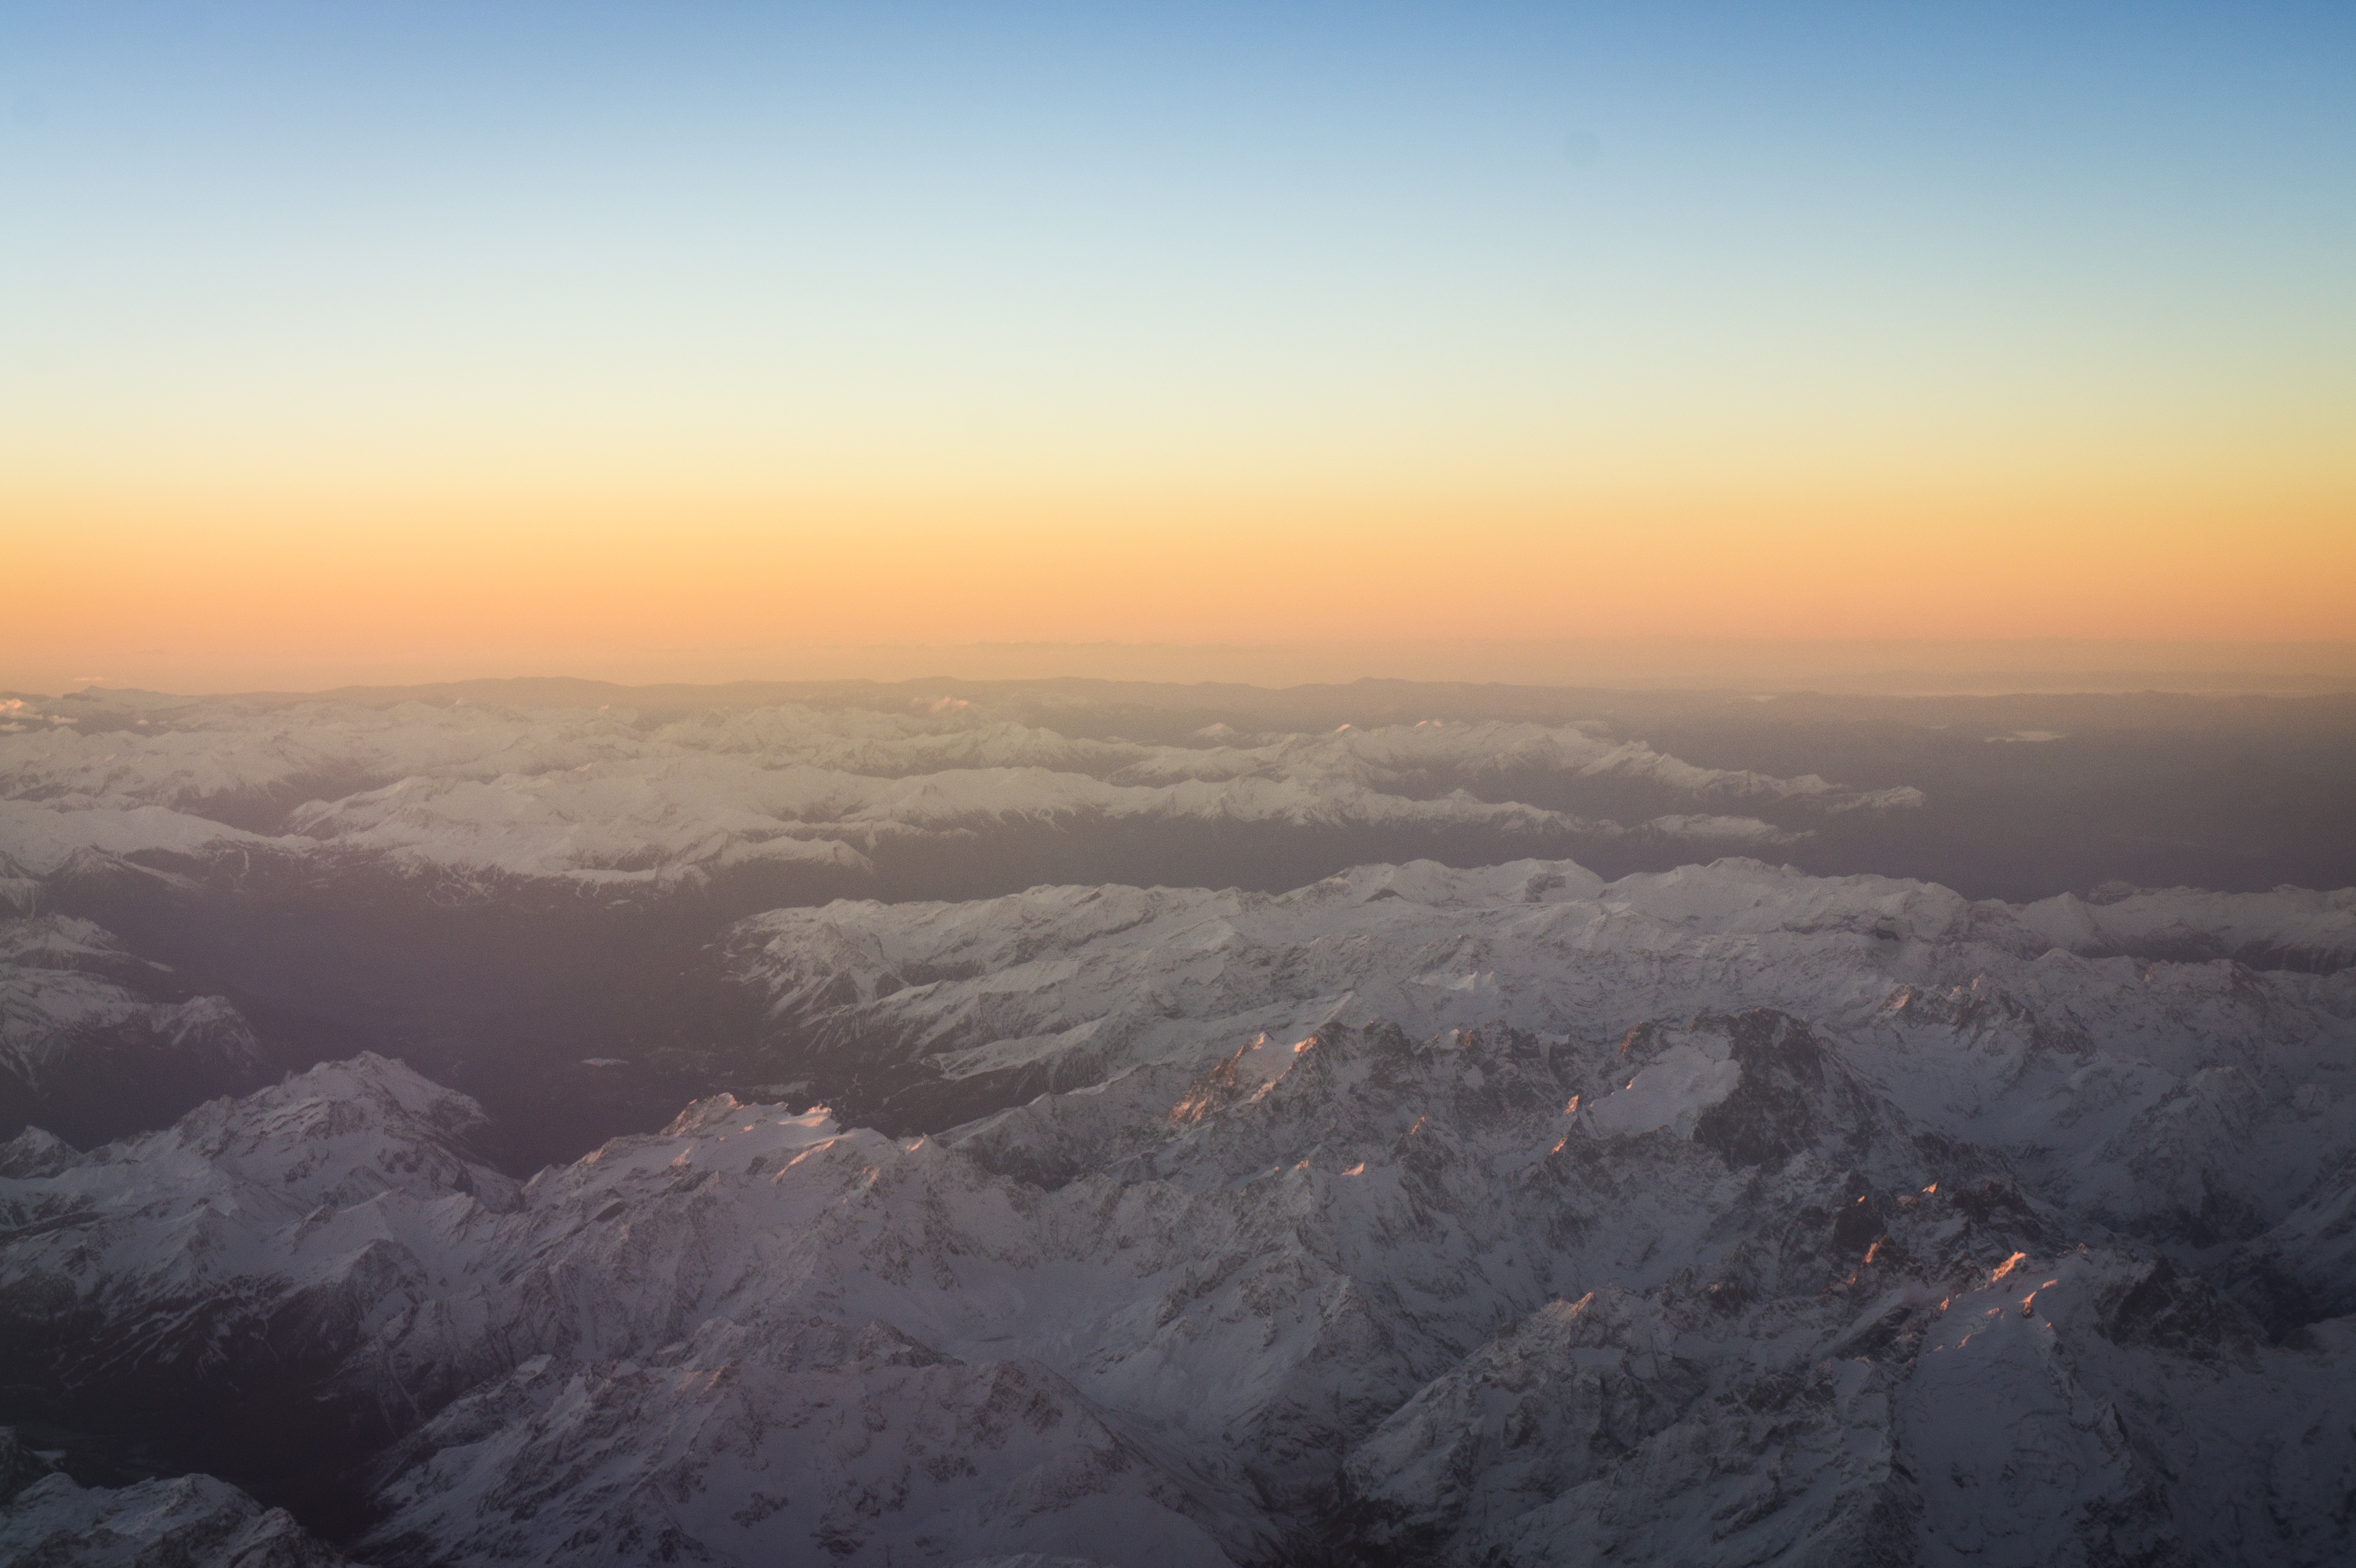
horizon, mountain, snow, winter, cloud, sunrise, sunset, morning, hill, dawn, atmosphere, mountain range, dusk, evening, weather, ridge, summit, plateau, landform, atmospheric phenomenon, atmosphere of earth, mountainous landforms